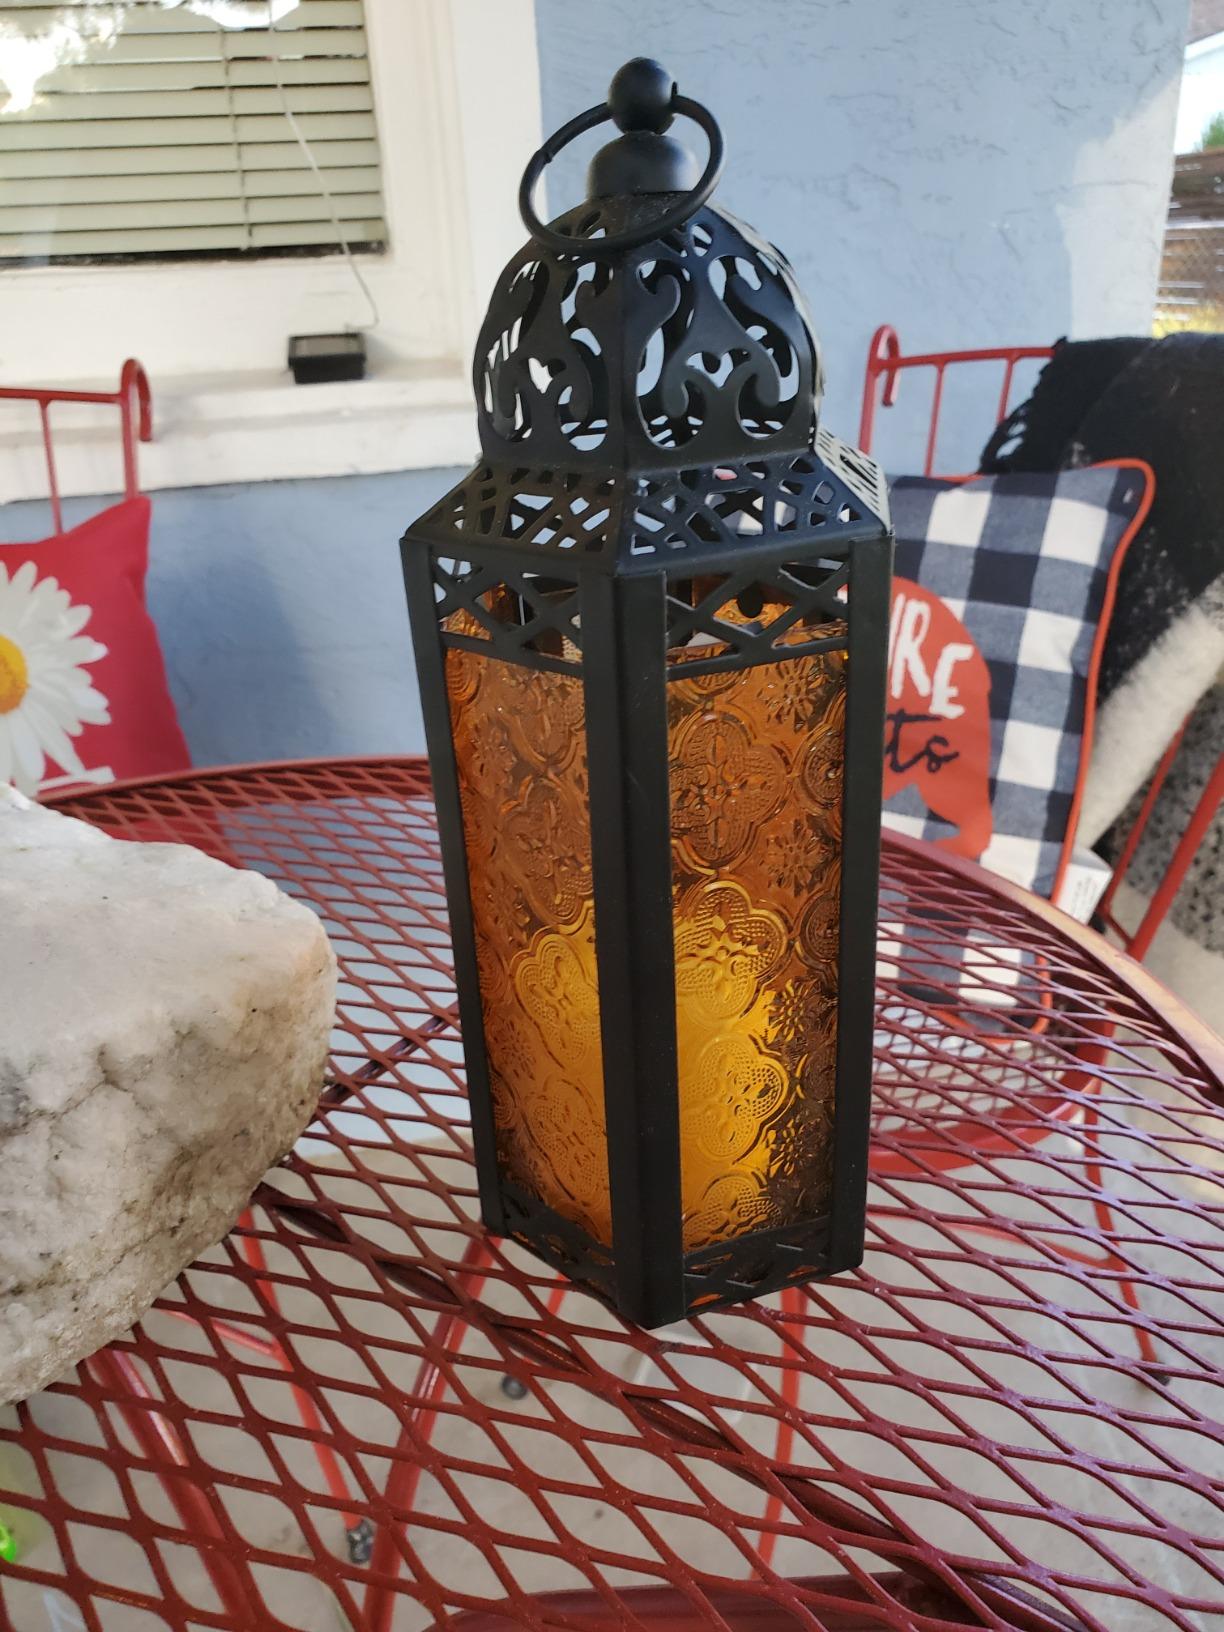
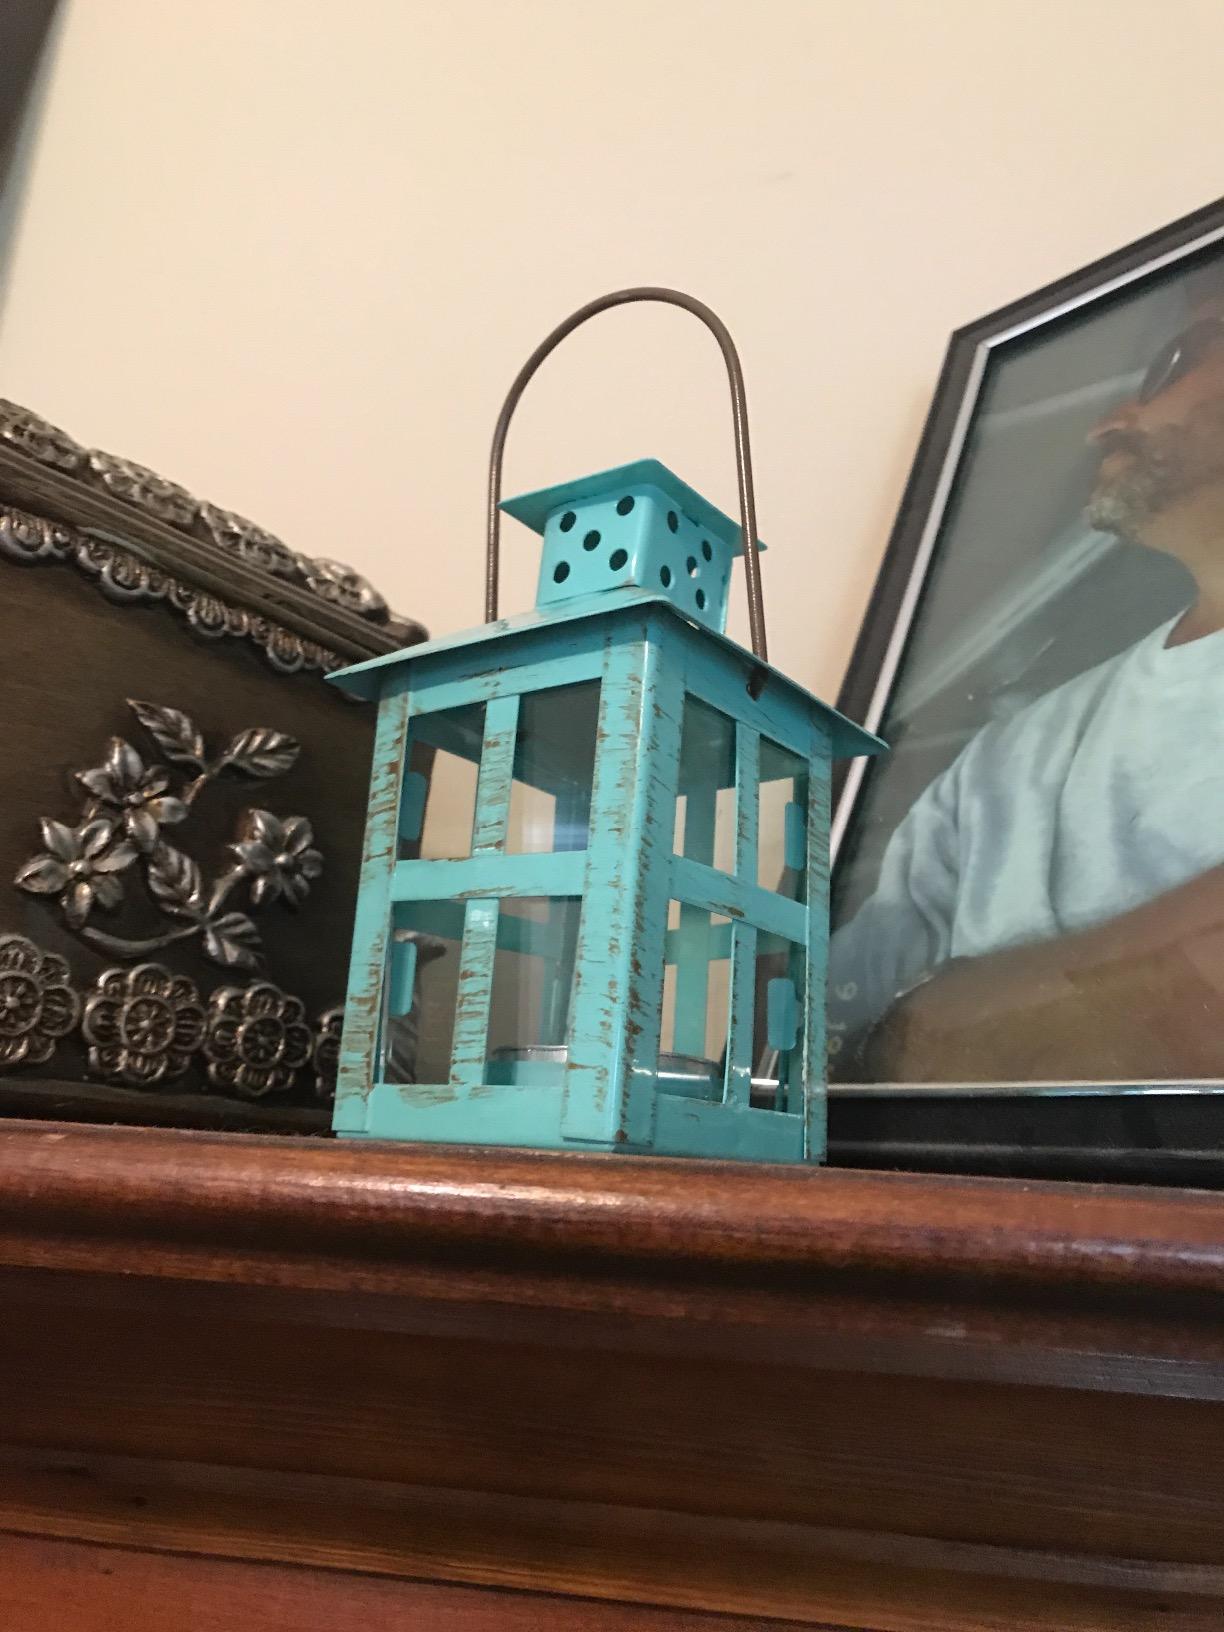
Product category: lantern
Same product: no